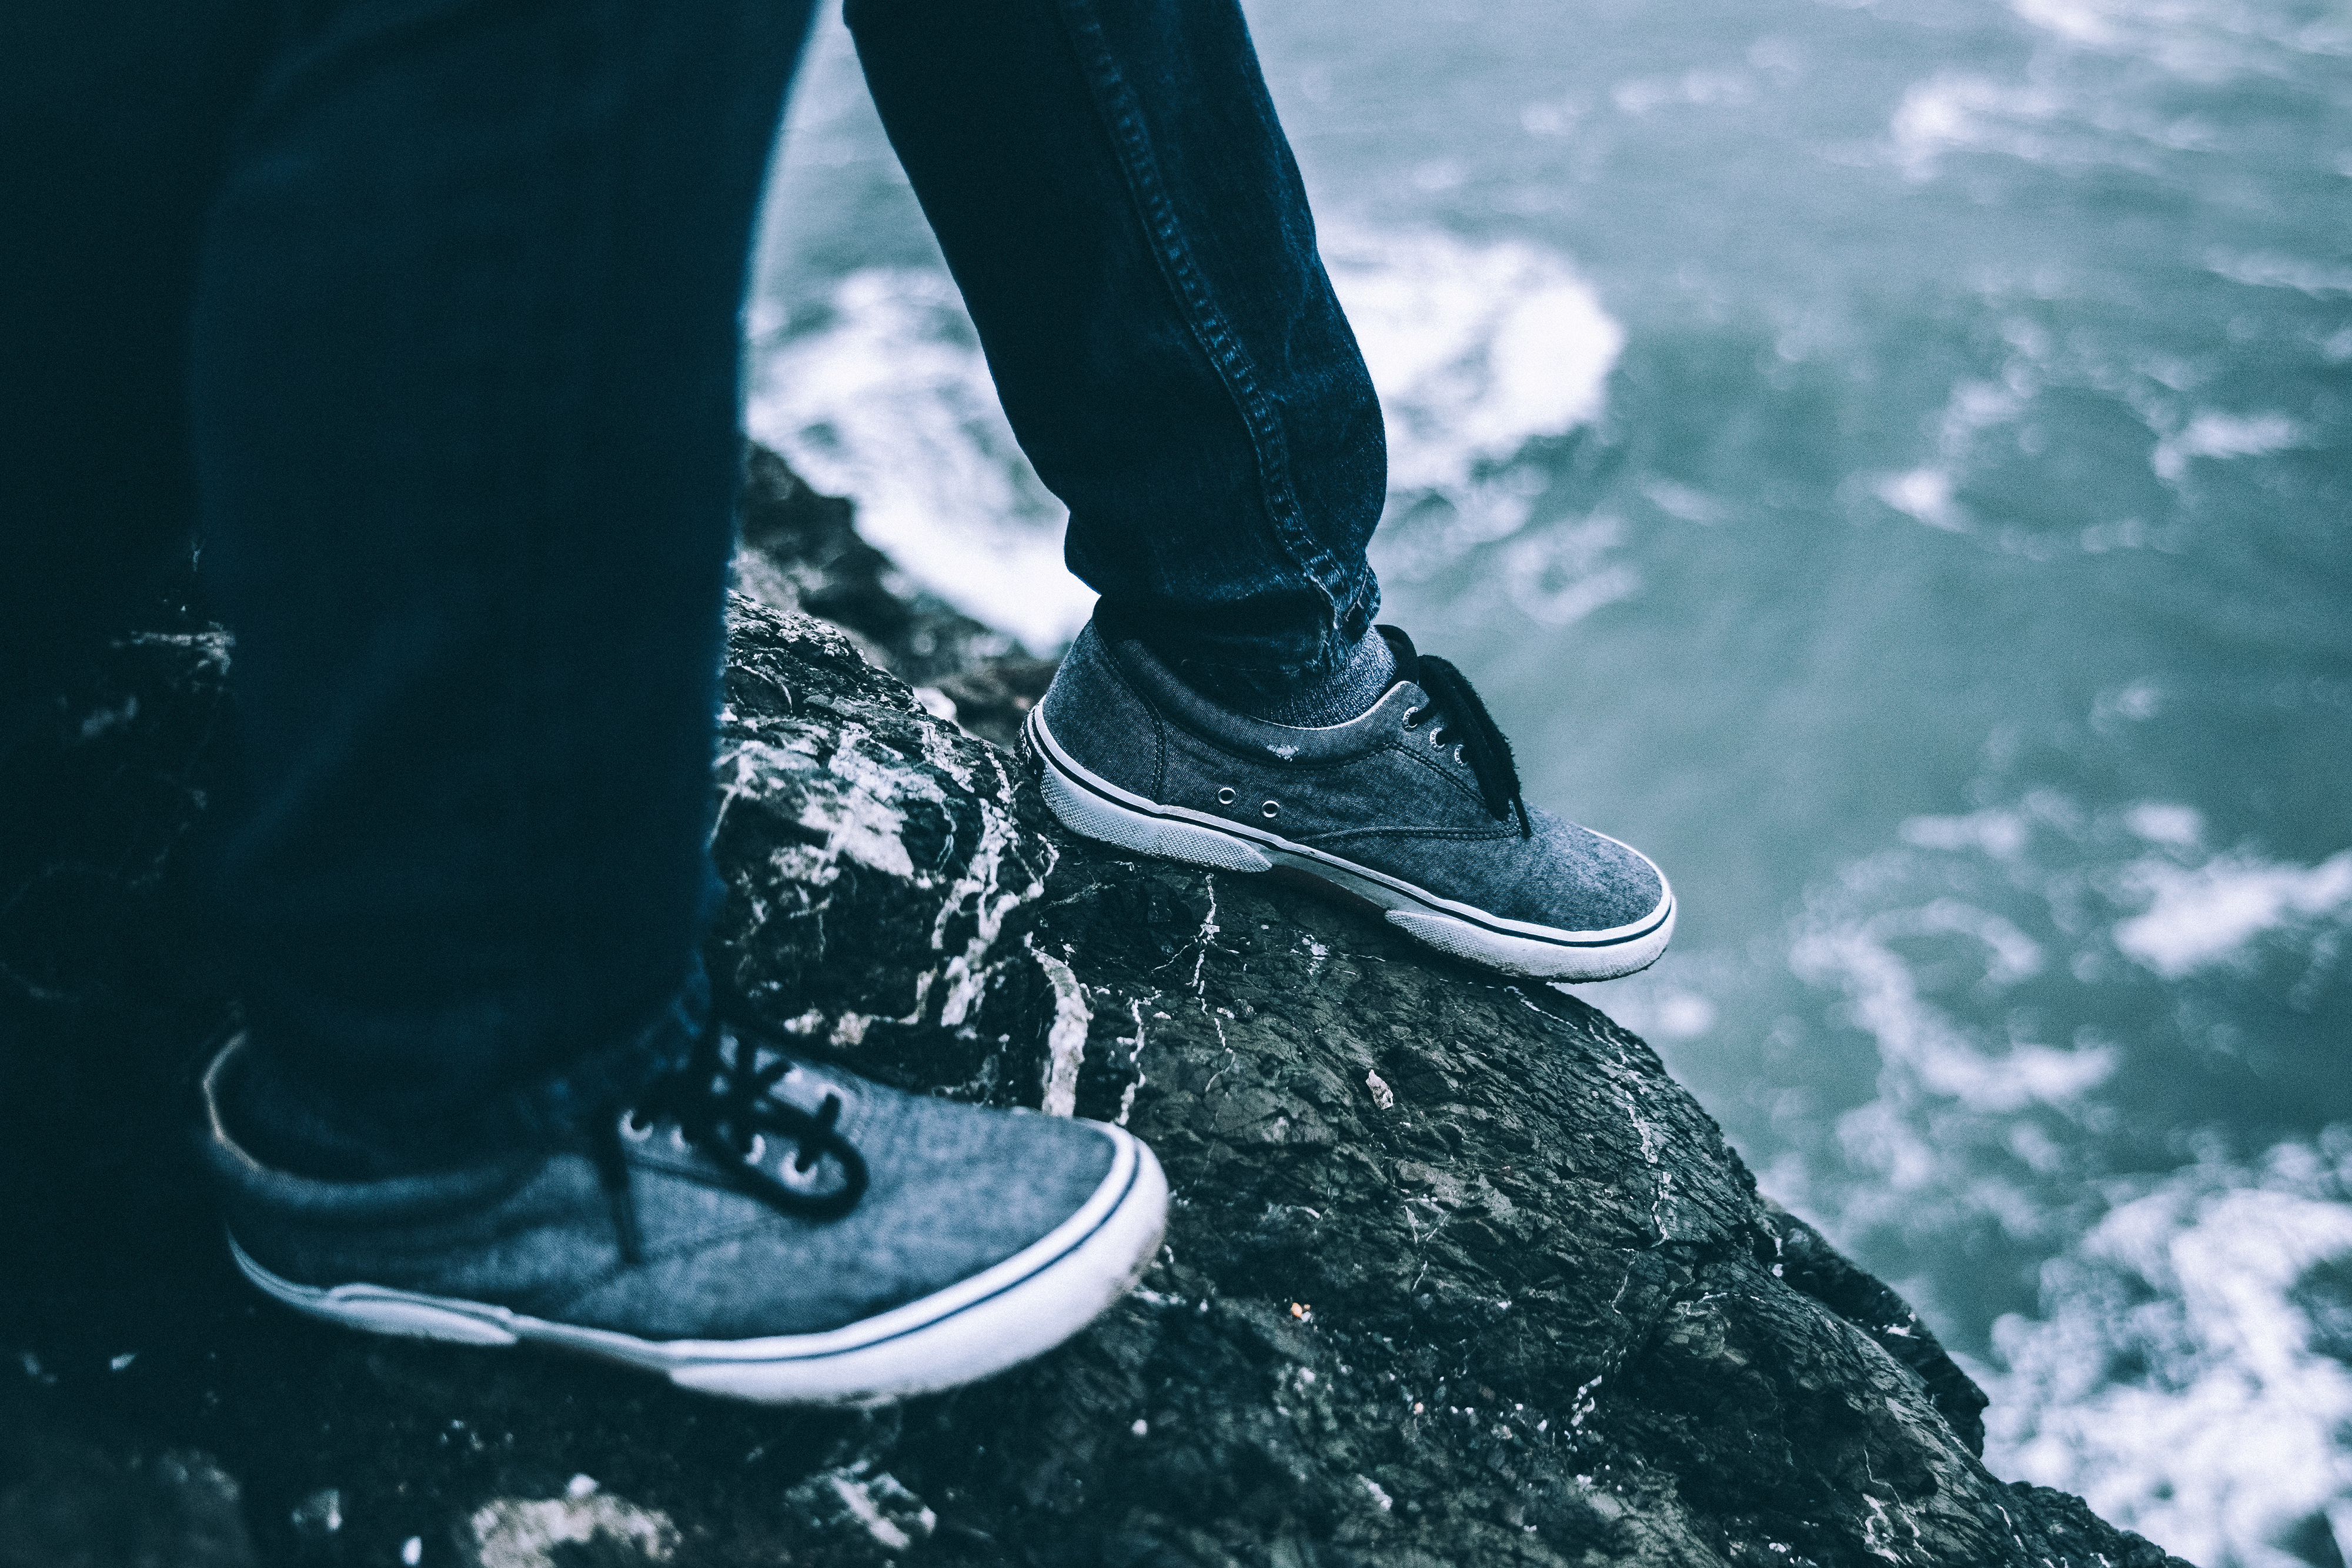
sea, water, rock, shoe, wave, leg, extreme sport, laces, footwear